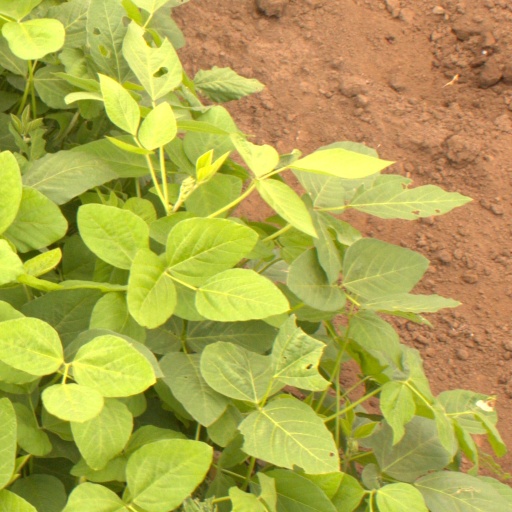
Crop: soybean